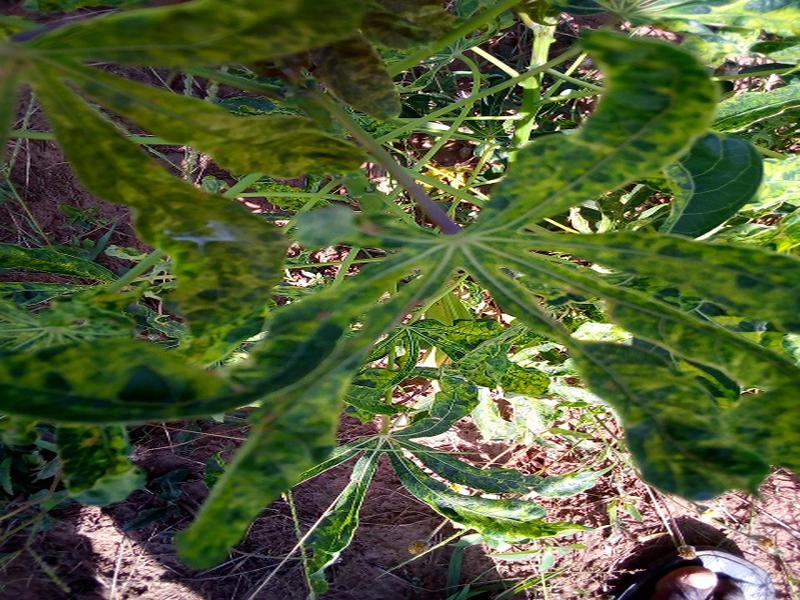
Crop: cassava
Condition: mosaic_disease